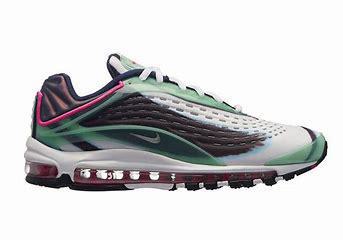
Brand: Nike
Model: Air Max Deluxe